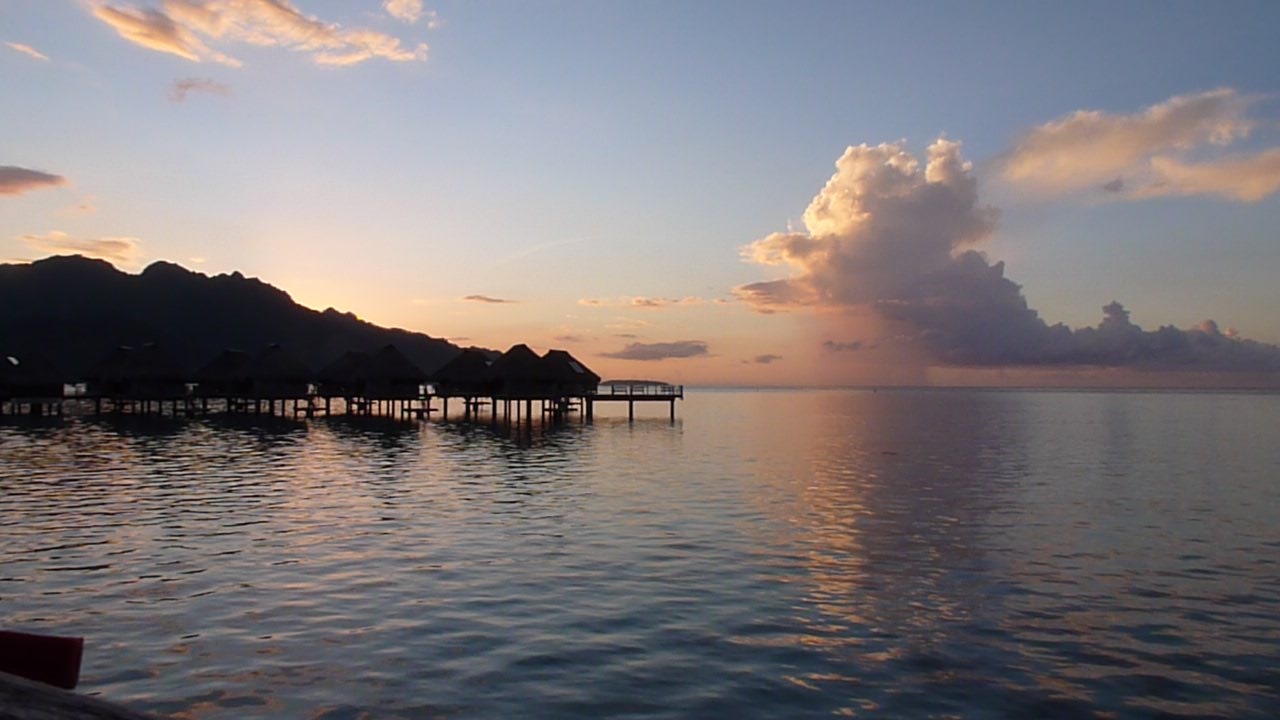
sea, coast, water, ocean, horizon, cloud, sky, sunrise, sunset, morning, lake, dawn, dusk, evening, reflection, bay, body of water, clouds, loch, tahiti, afterglow